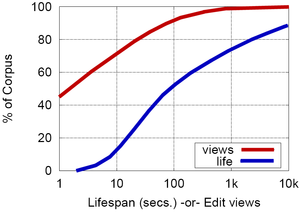
La fiabilité de Wikipédia en anglais, comparée aux autres encyclopédies et aux sources plus spécialisées, a été, et est évaluée de multiples manières, incluant des études statistiques, des analyses comparatives, des analyses de l'évolution des articles ou l'analyse des forces et faiblesses inhérentes au processus d'édition de Wikipédia.